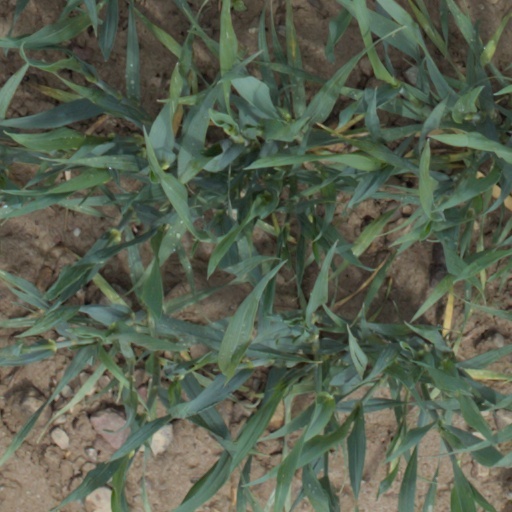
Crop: wheat